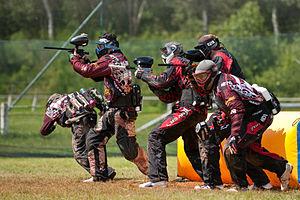
Le paintball est un sport apparu dans les années 1970 dans lequel les joueurs éliminent leurs adversaires en les touchant avec des billes de peinture lancées par des « lanceurs de paintball » généralement actionnés par air comprimé ou par CO₂.